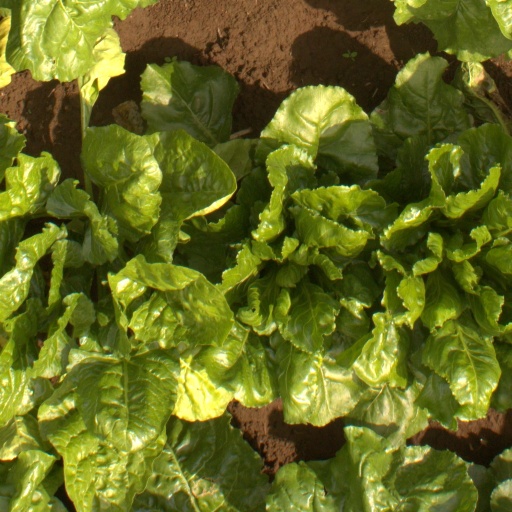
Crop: sugar beet